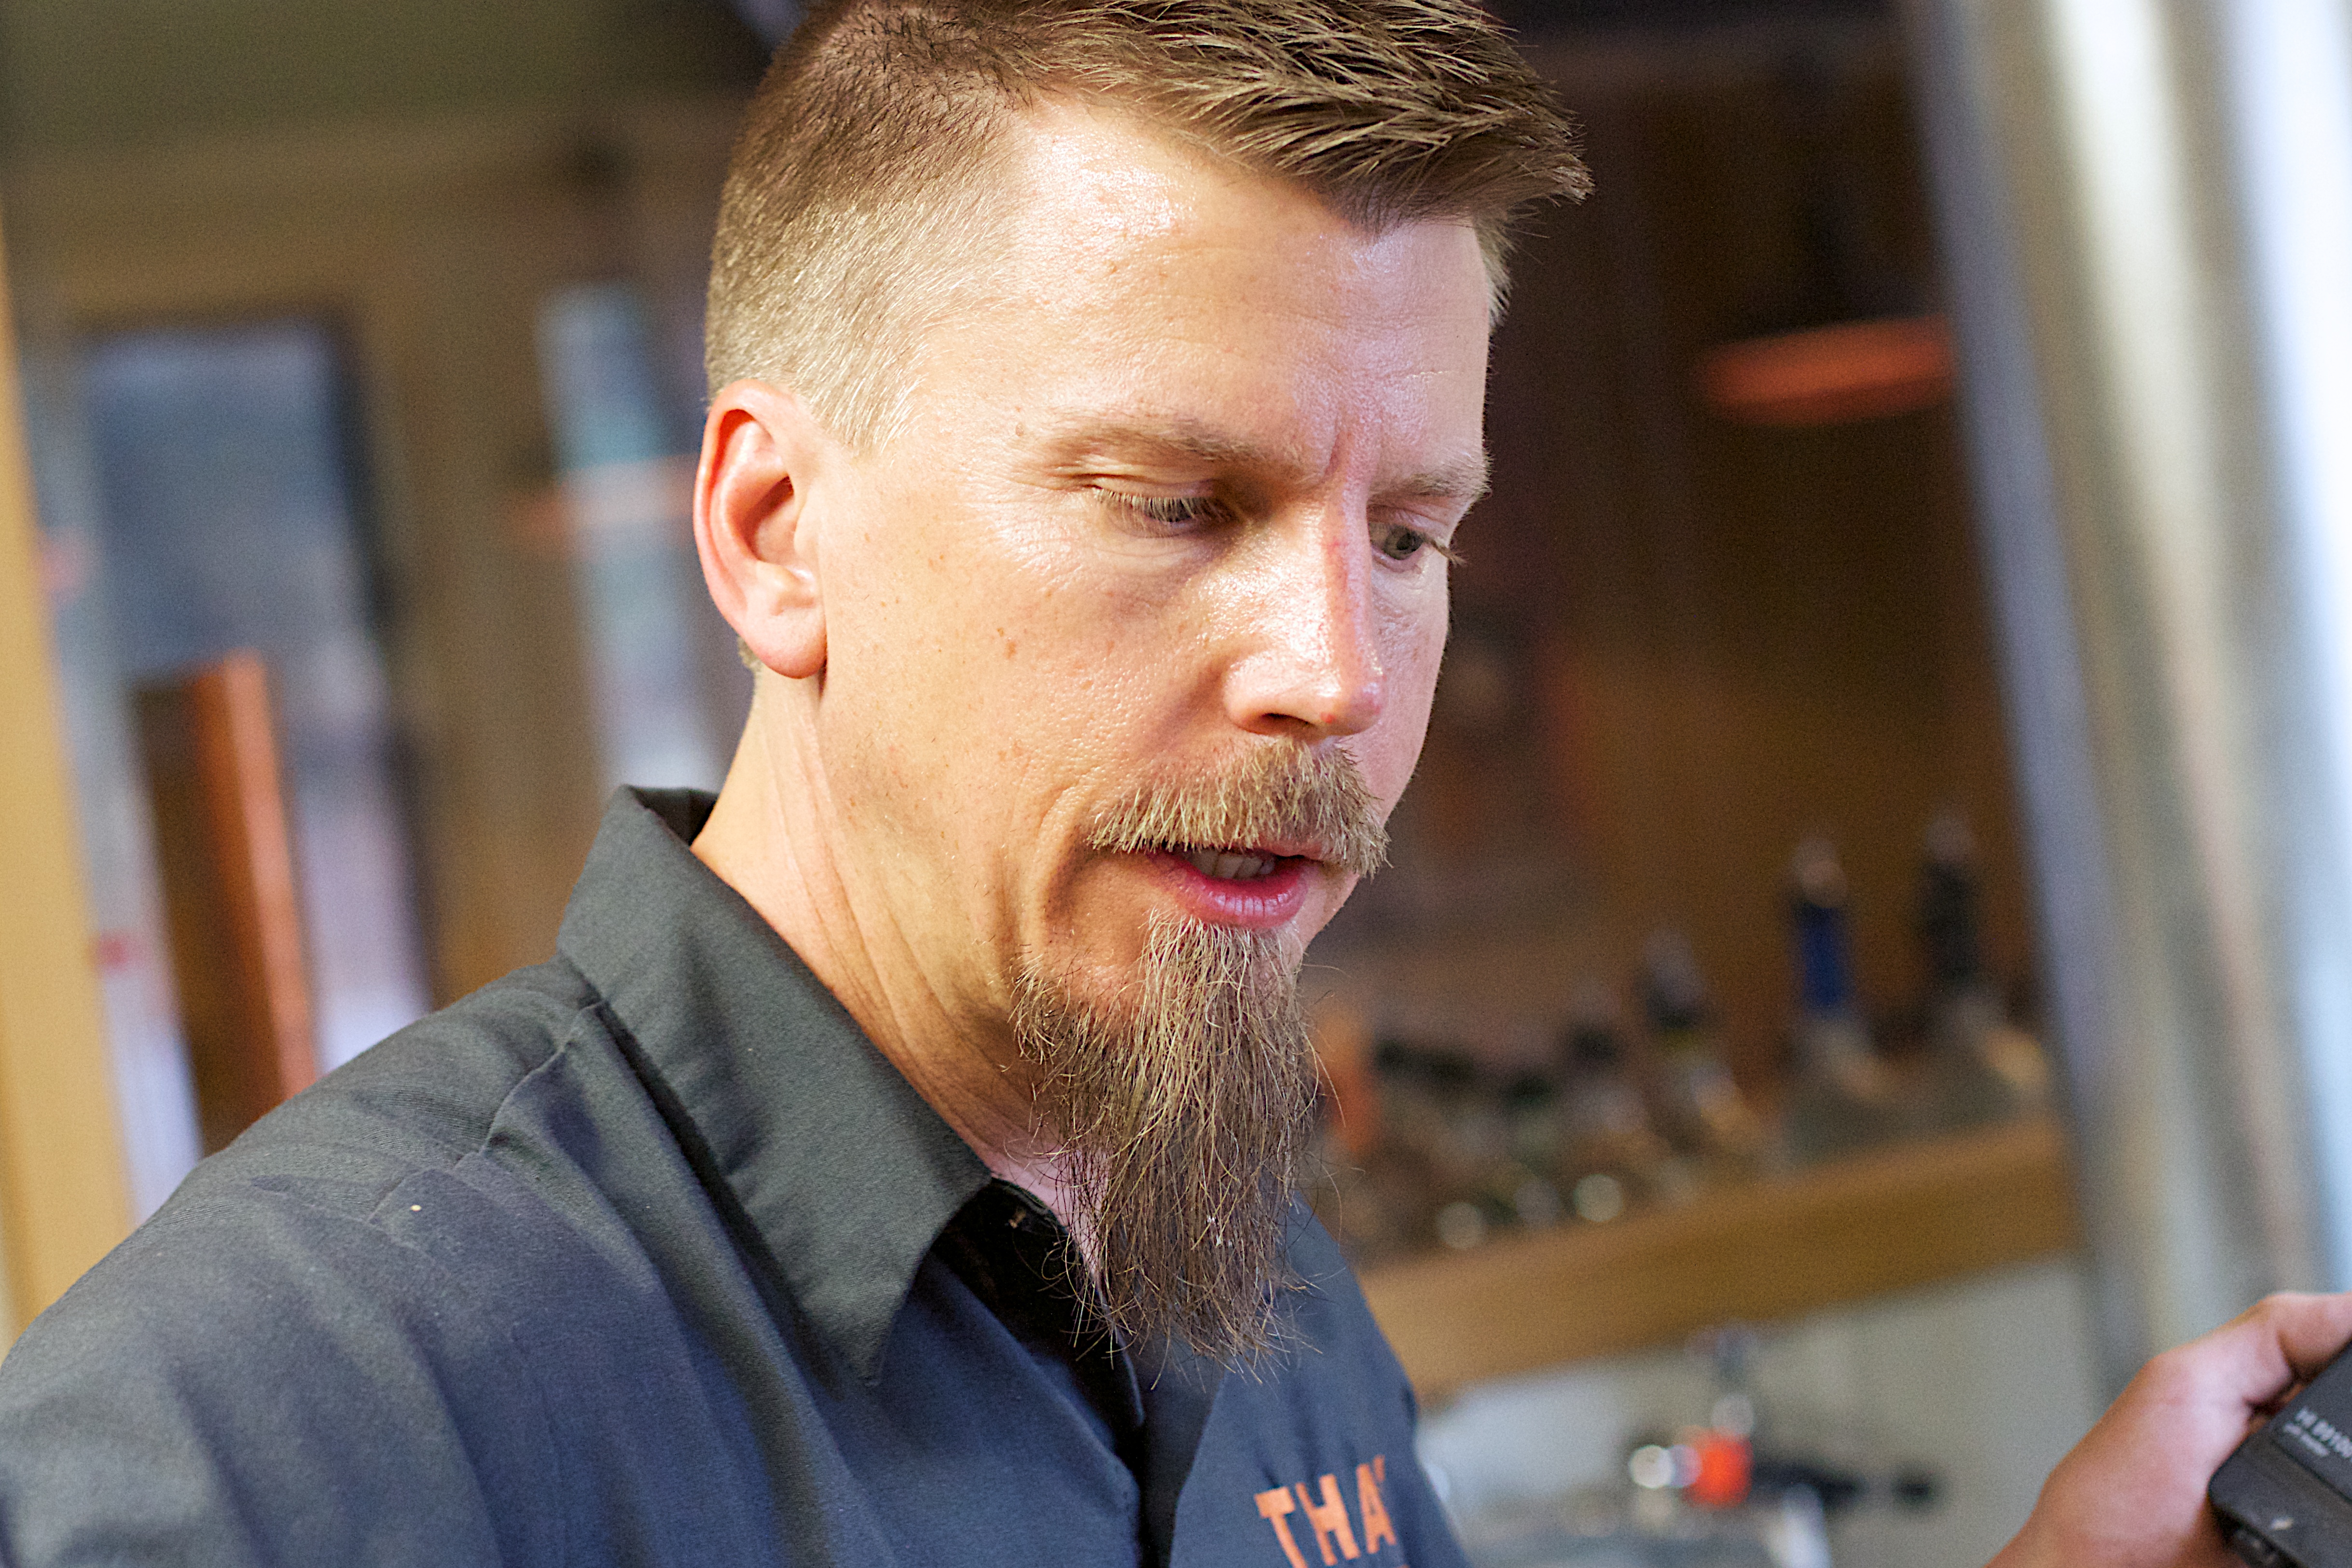
man, person, hair, male, portrait, hairstyle, beard, beer, senior citizen, thatbrewery, facial hair